Quality Street (1927 film)

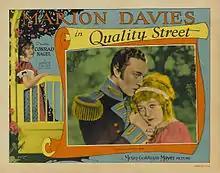

Quality Street is a 1927 American silent romance film directed by Sidney Franklin and starring Marion Davies, Conrad Nagel and Helen Jerome Eddy. Produced by Cosmopolitan Productions for release through MGM, it was based on the 1901 play of the same name by James M. Barrie. Prints of this film are preserved at the Library of Congress and in the Turner Archive.